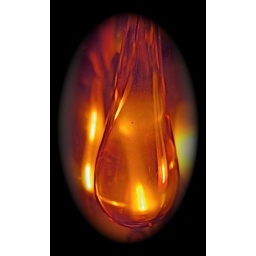
This is a glass teardrop &amp;quot;light catcher&amp;quot; held in front of a lamp with a copper base